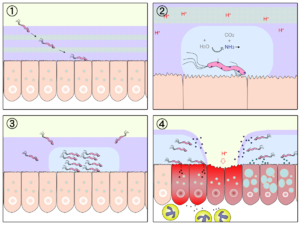
Mavesår
Dannelse af et mavesår pga. Helicobacter pylori: